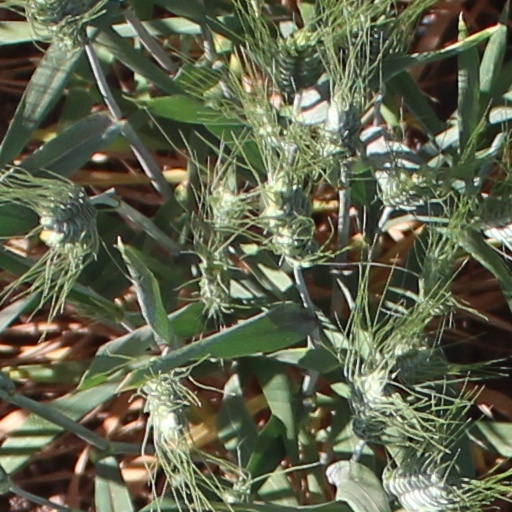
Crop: wheat